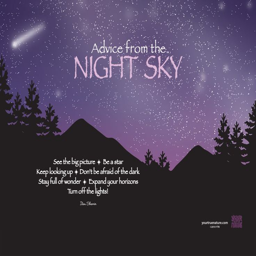
advice from the night sky